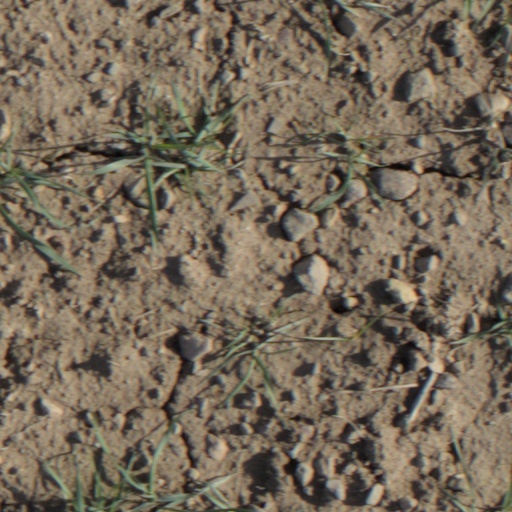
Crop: wheat